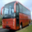
Label: bus